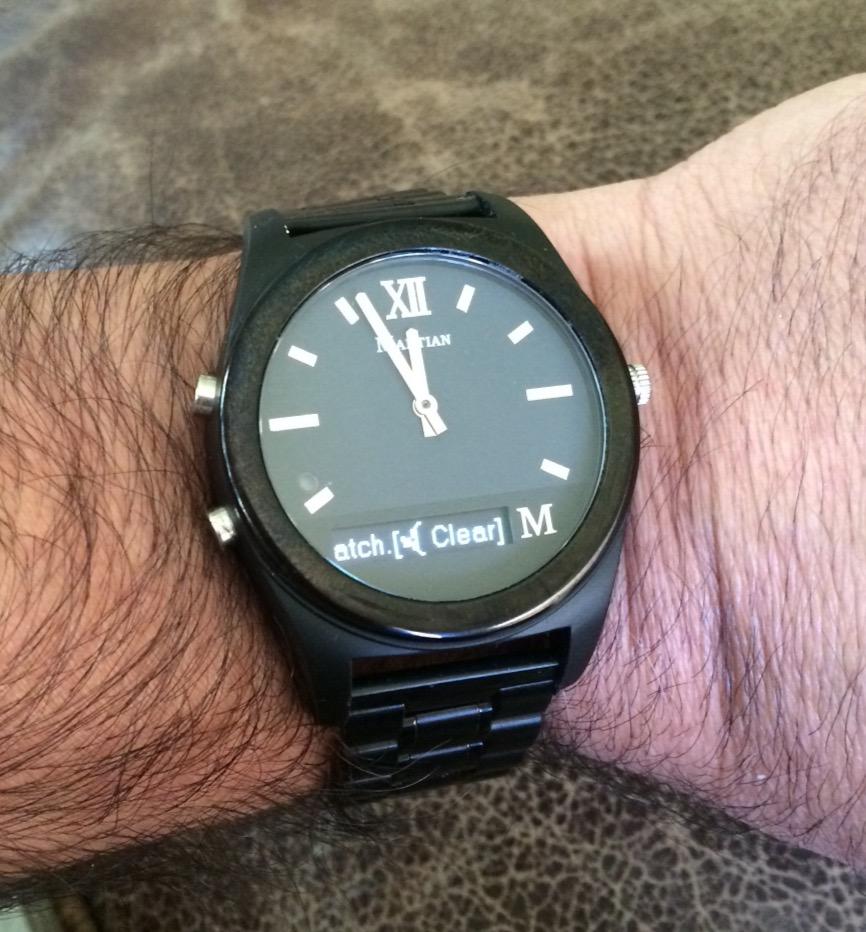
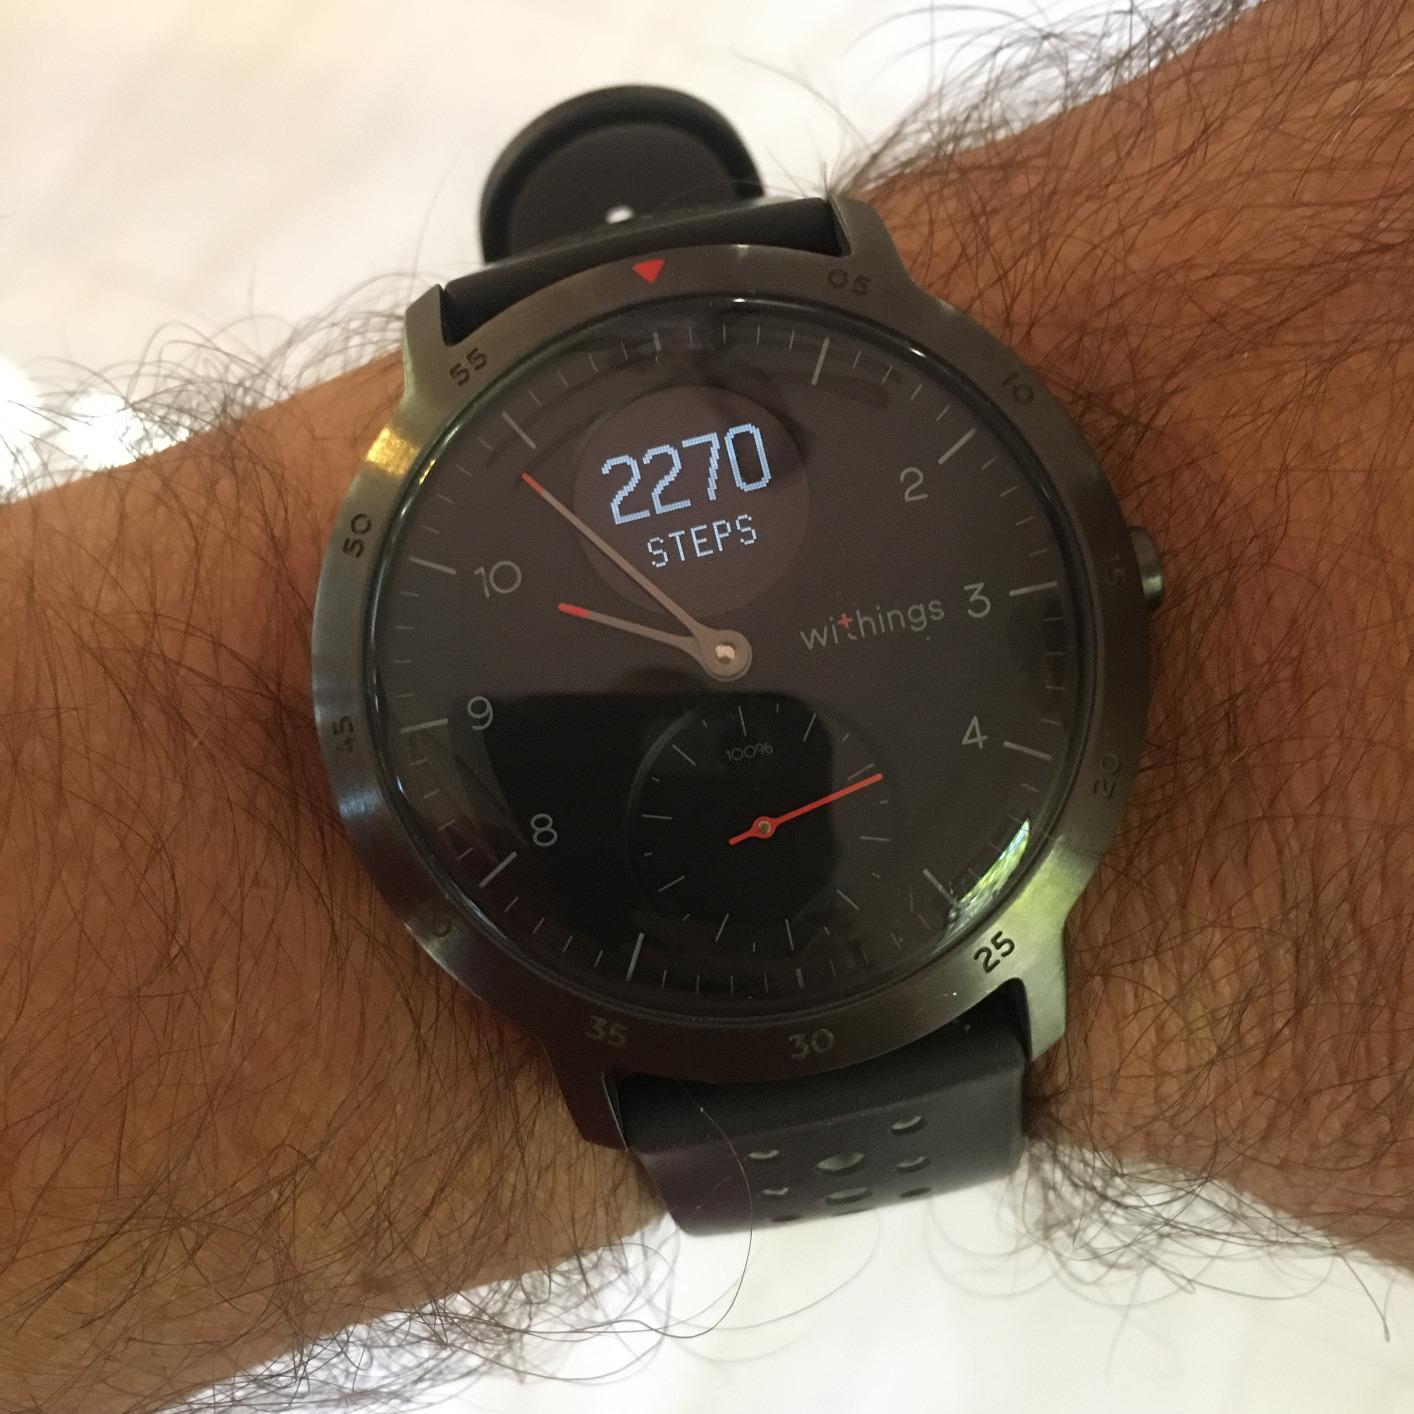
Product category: smartwatch
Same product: no